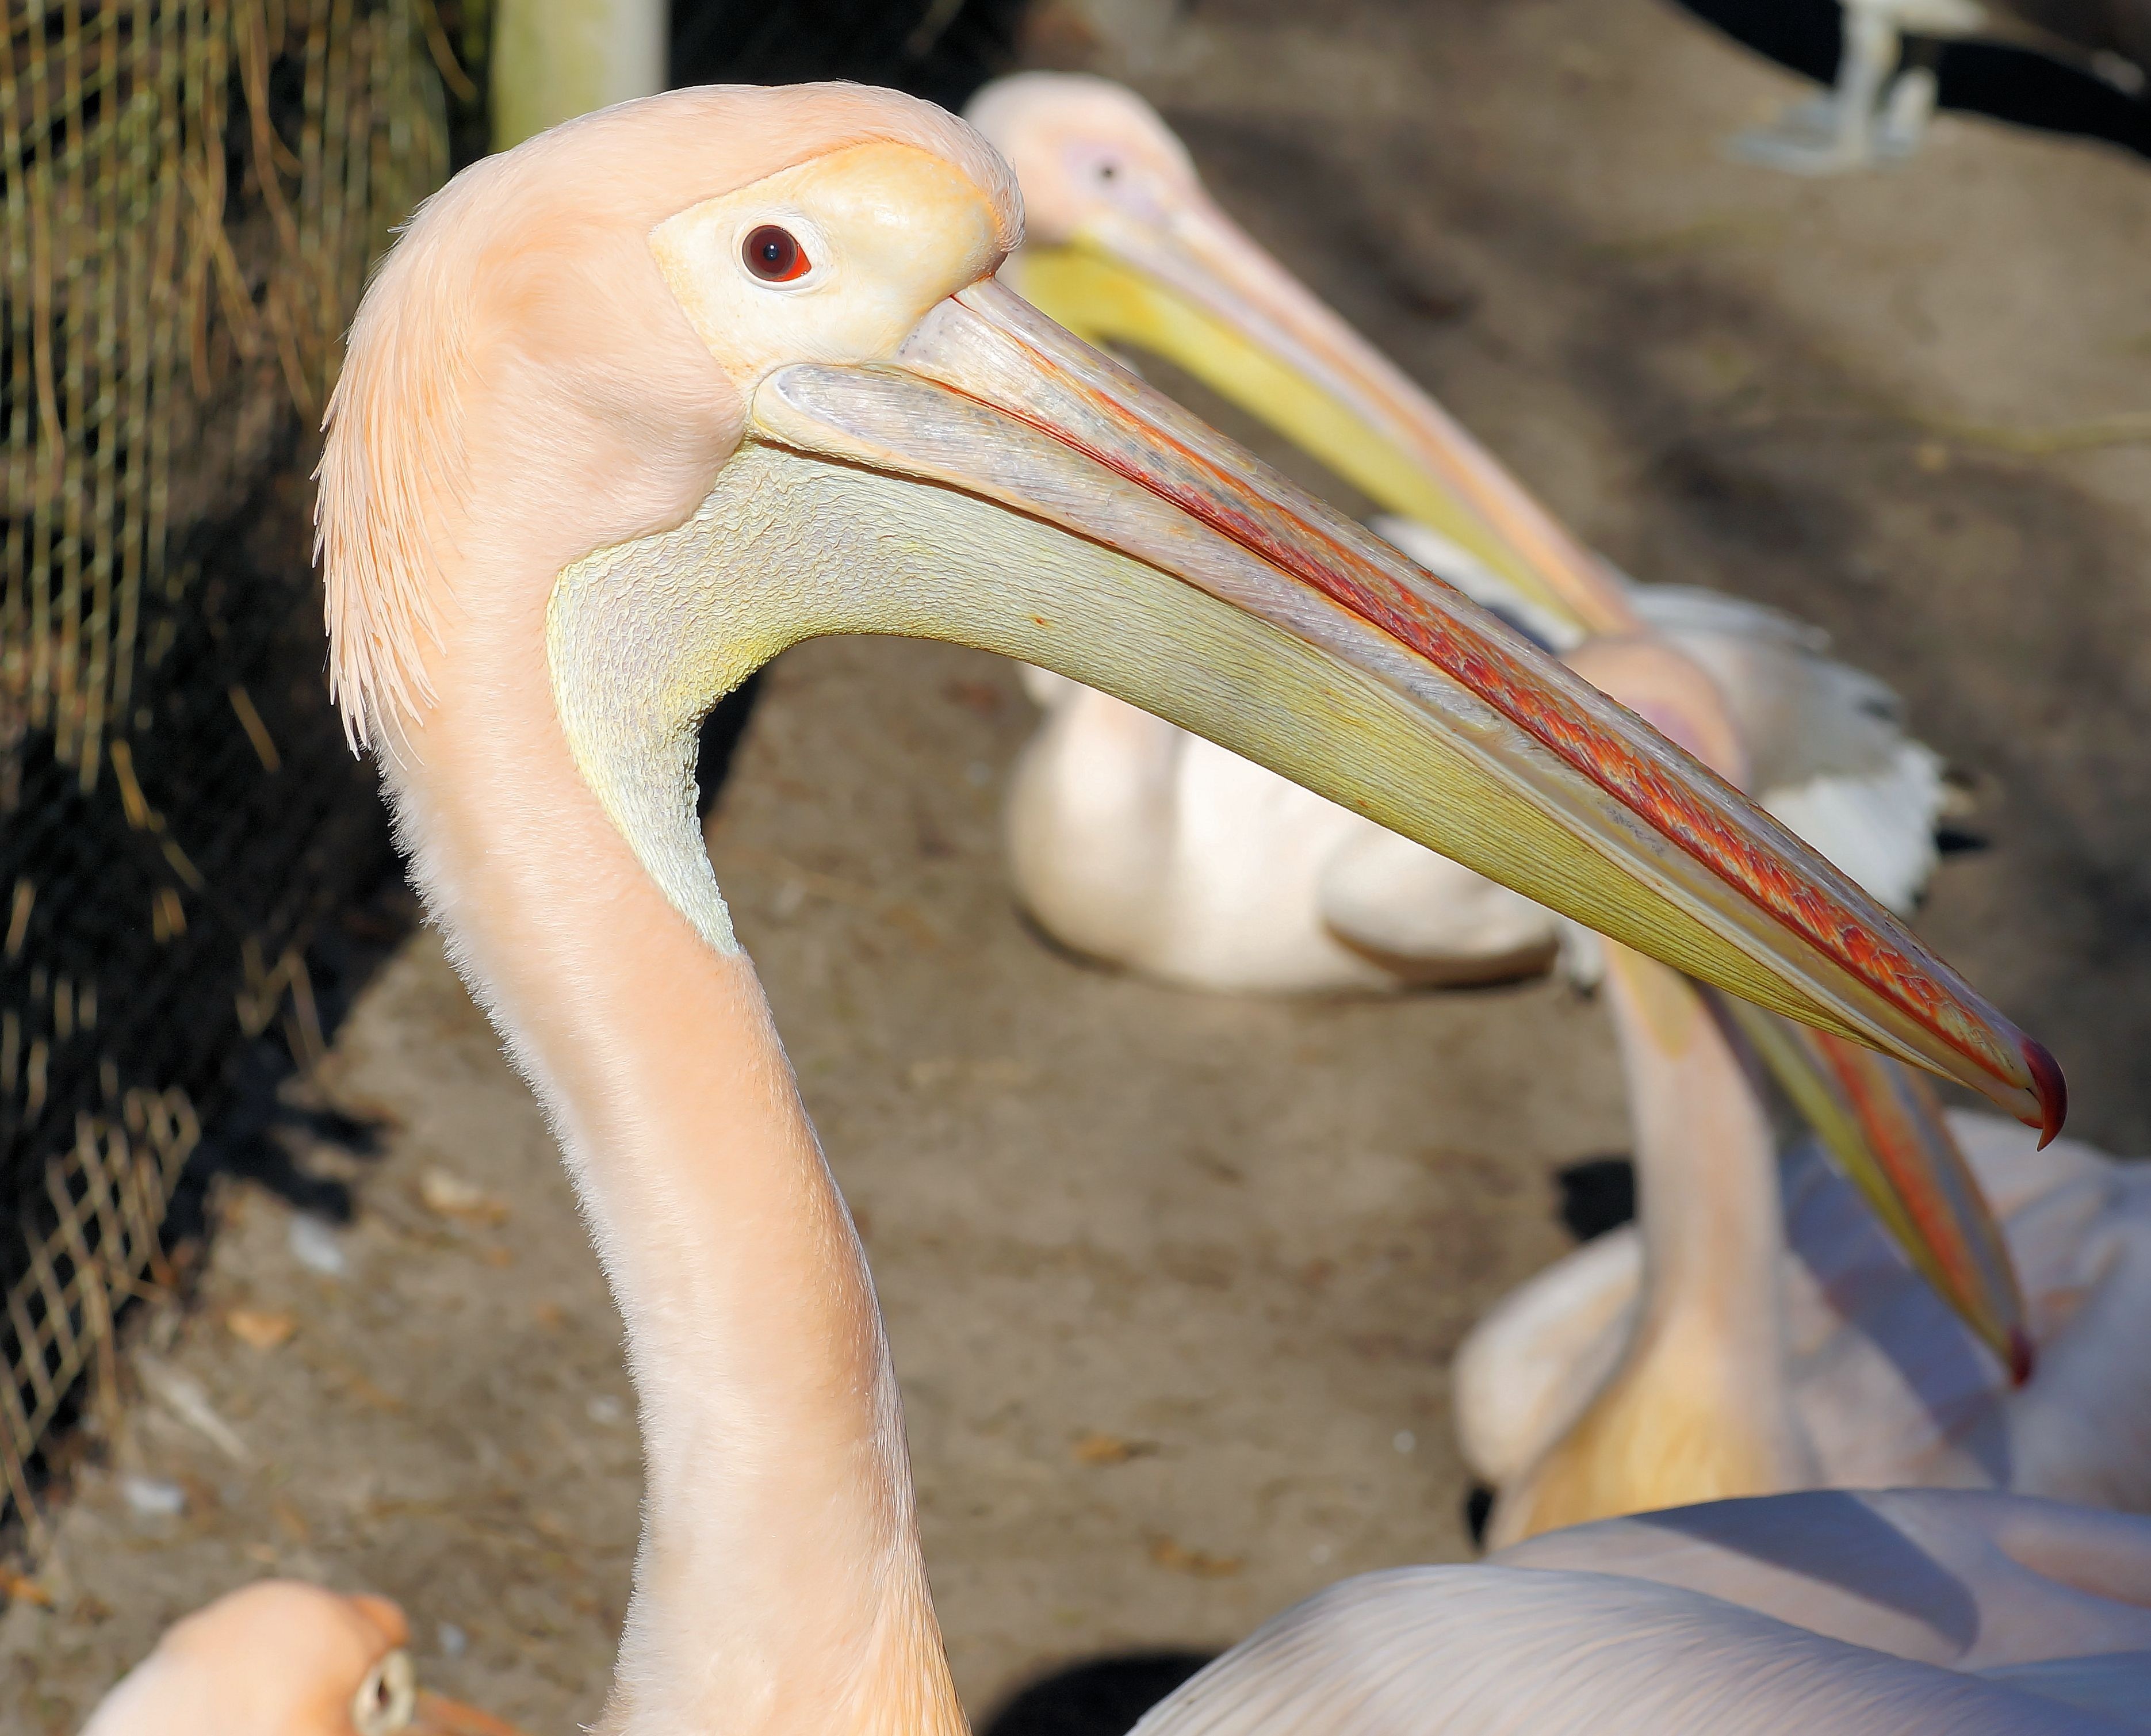
nature, bird, animal, pelican, seabird, wildlife, portrait, beak, pink, close, fauna, close up, enclosure, flamingo, vertebrate, bill, pelikan, water bird, wildlife photography, pink pelican